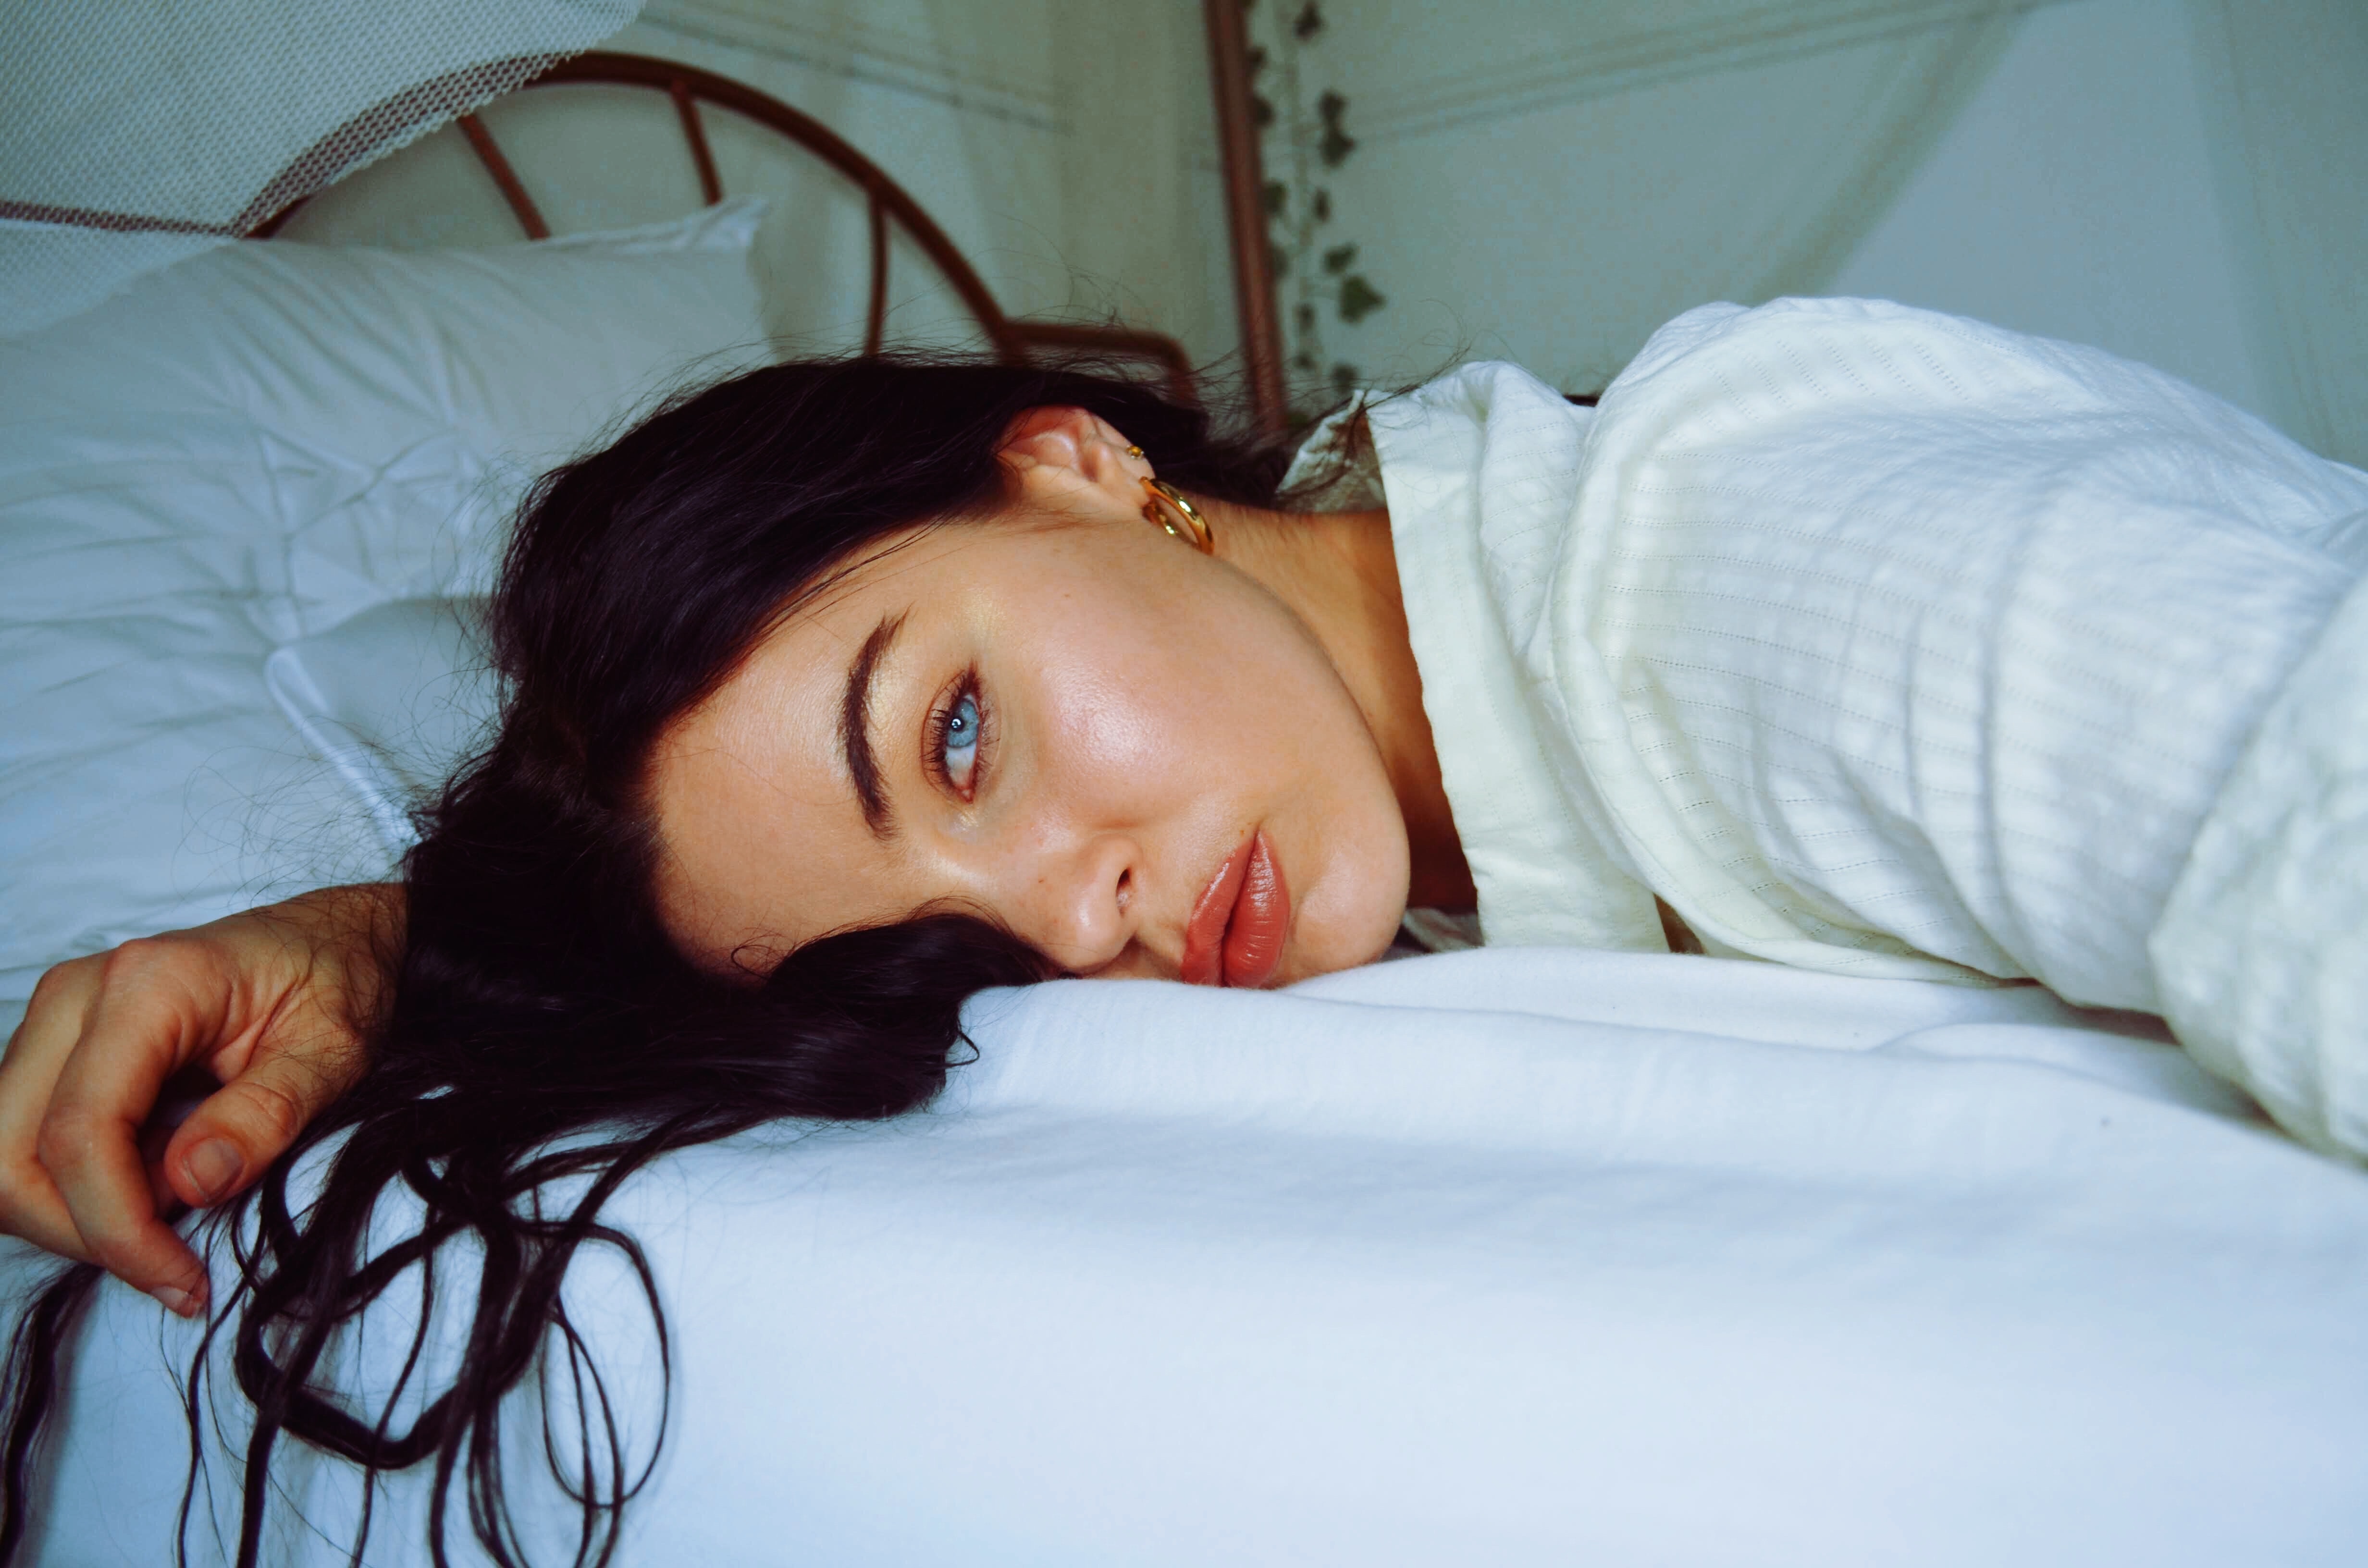
hair, face, skin, white, lip, beauty, nose, bed, eyebrow, forehead, head, eye, chin, black hair, cheek, neck, furniture, long hair, mouth, sleep, brown hair, smile, textile, hand, nap, muscle, comfort, ear, bedtime, bed sheet, jaw, model, pillow, bedding, happy, linens, photo shoot, child, eyelash